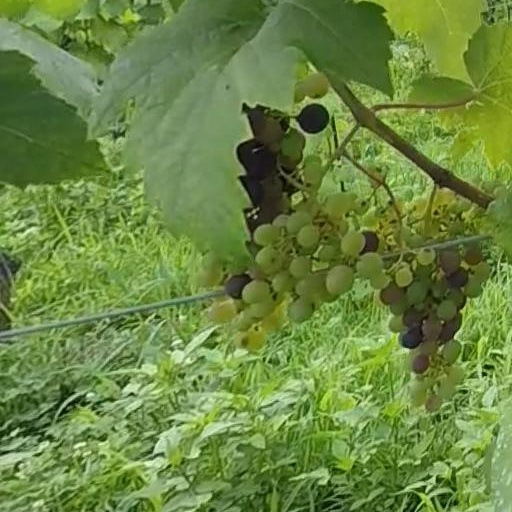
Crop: grape